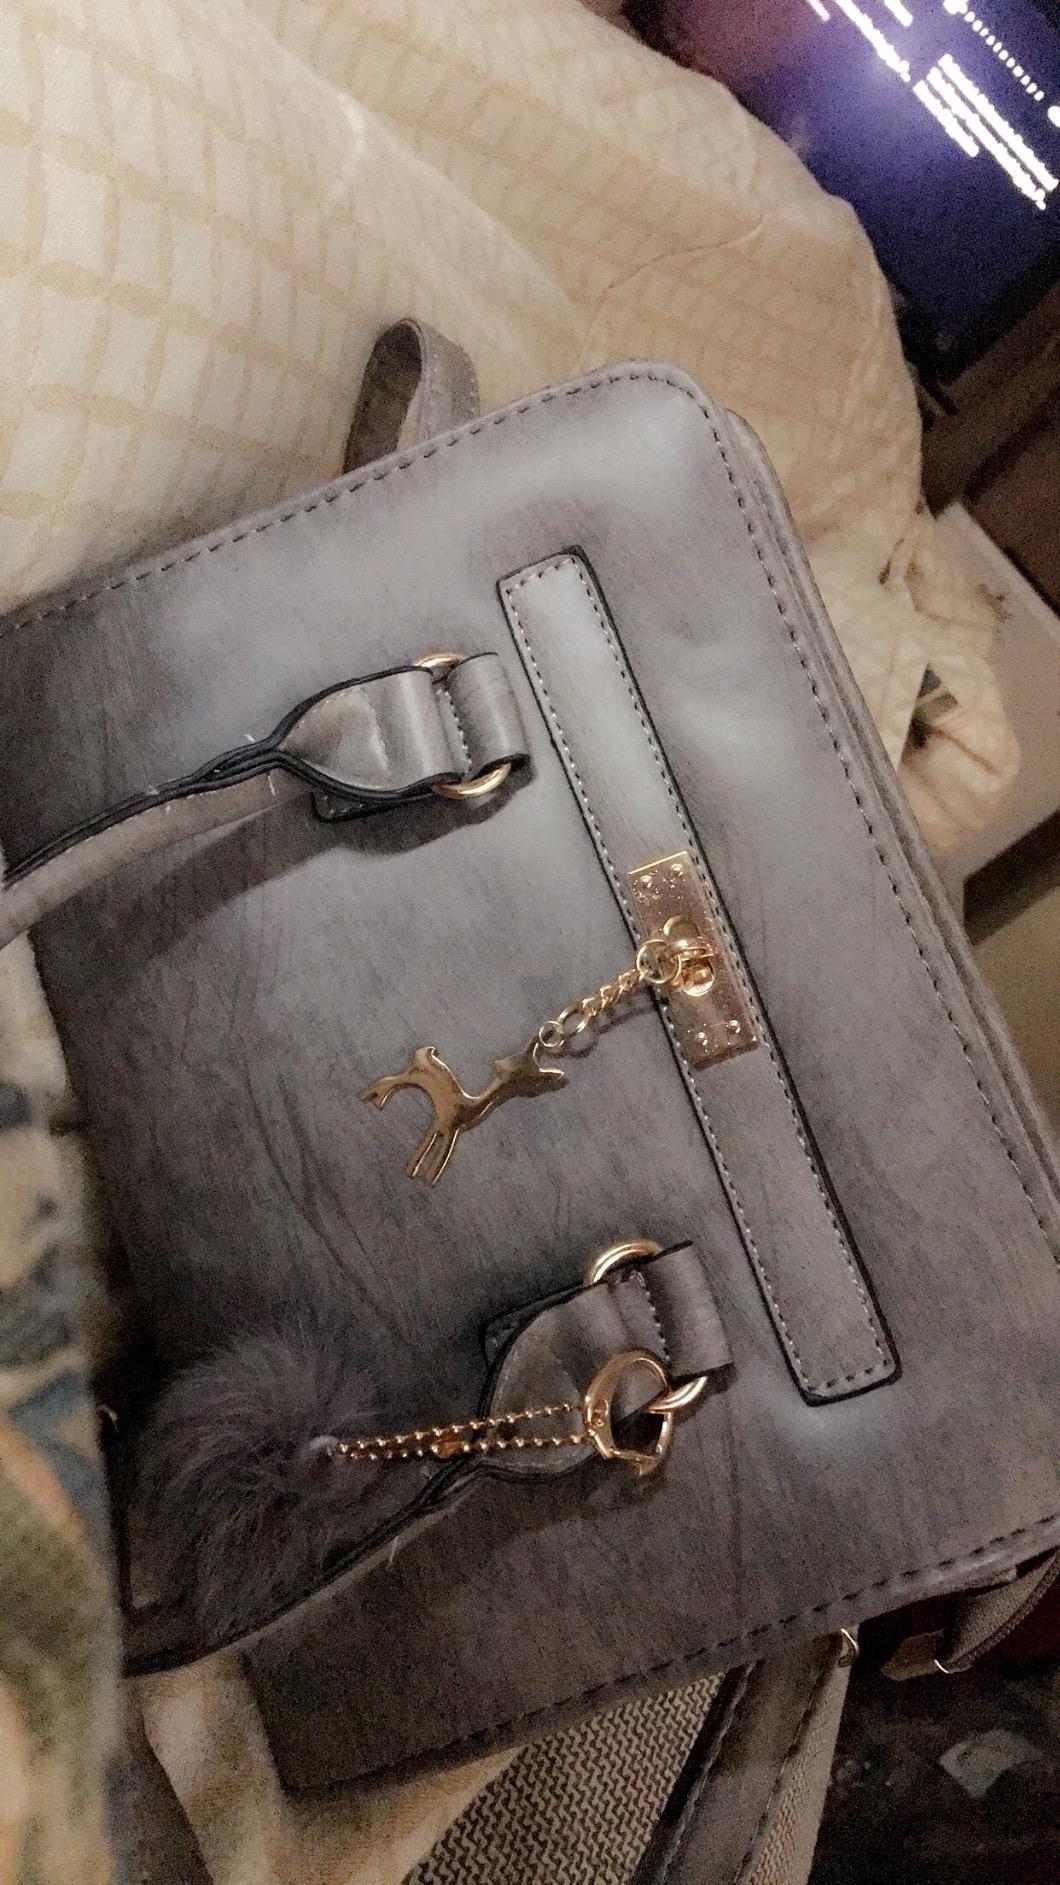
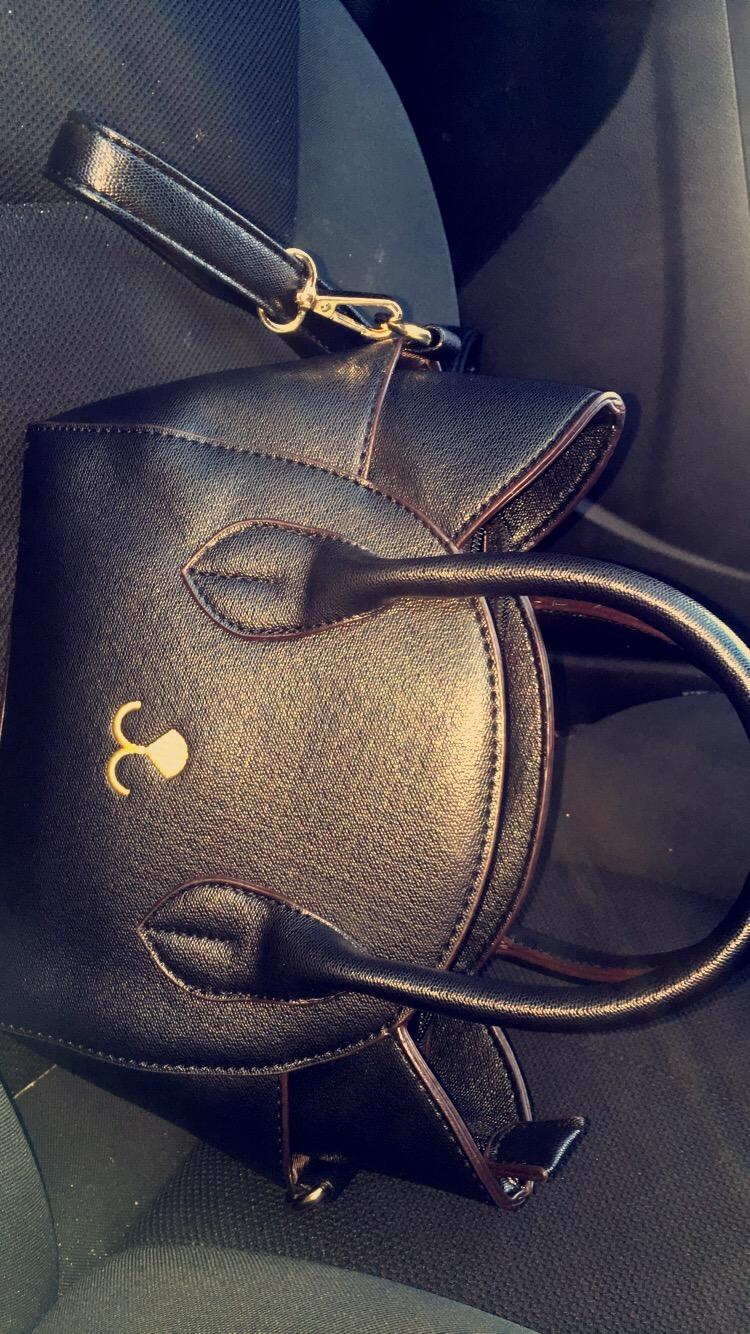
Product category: accessories_handbag
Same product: no